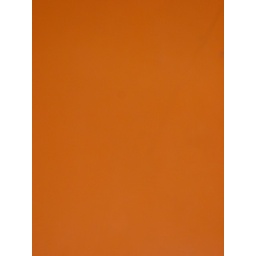
Tray table in train of Belgian rail (detail).